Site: brandenburg
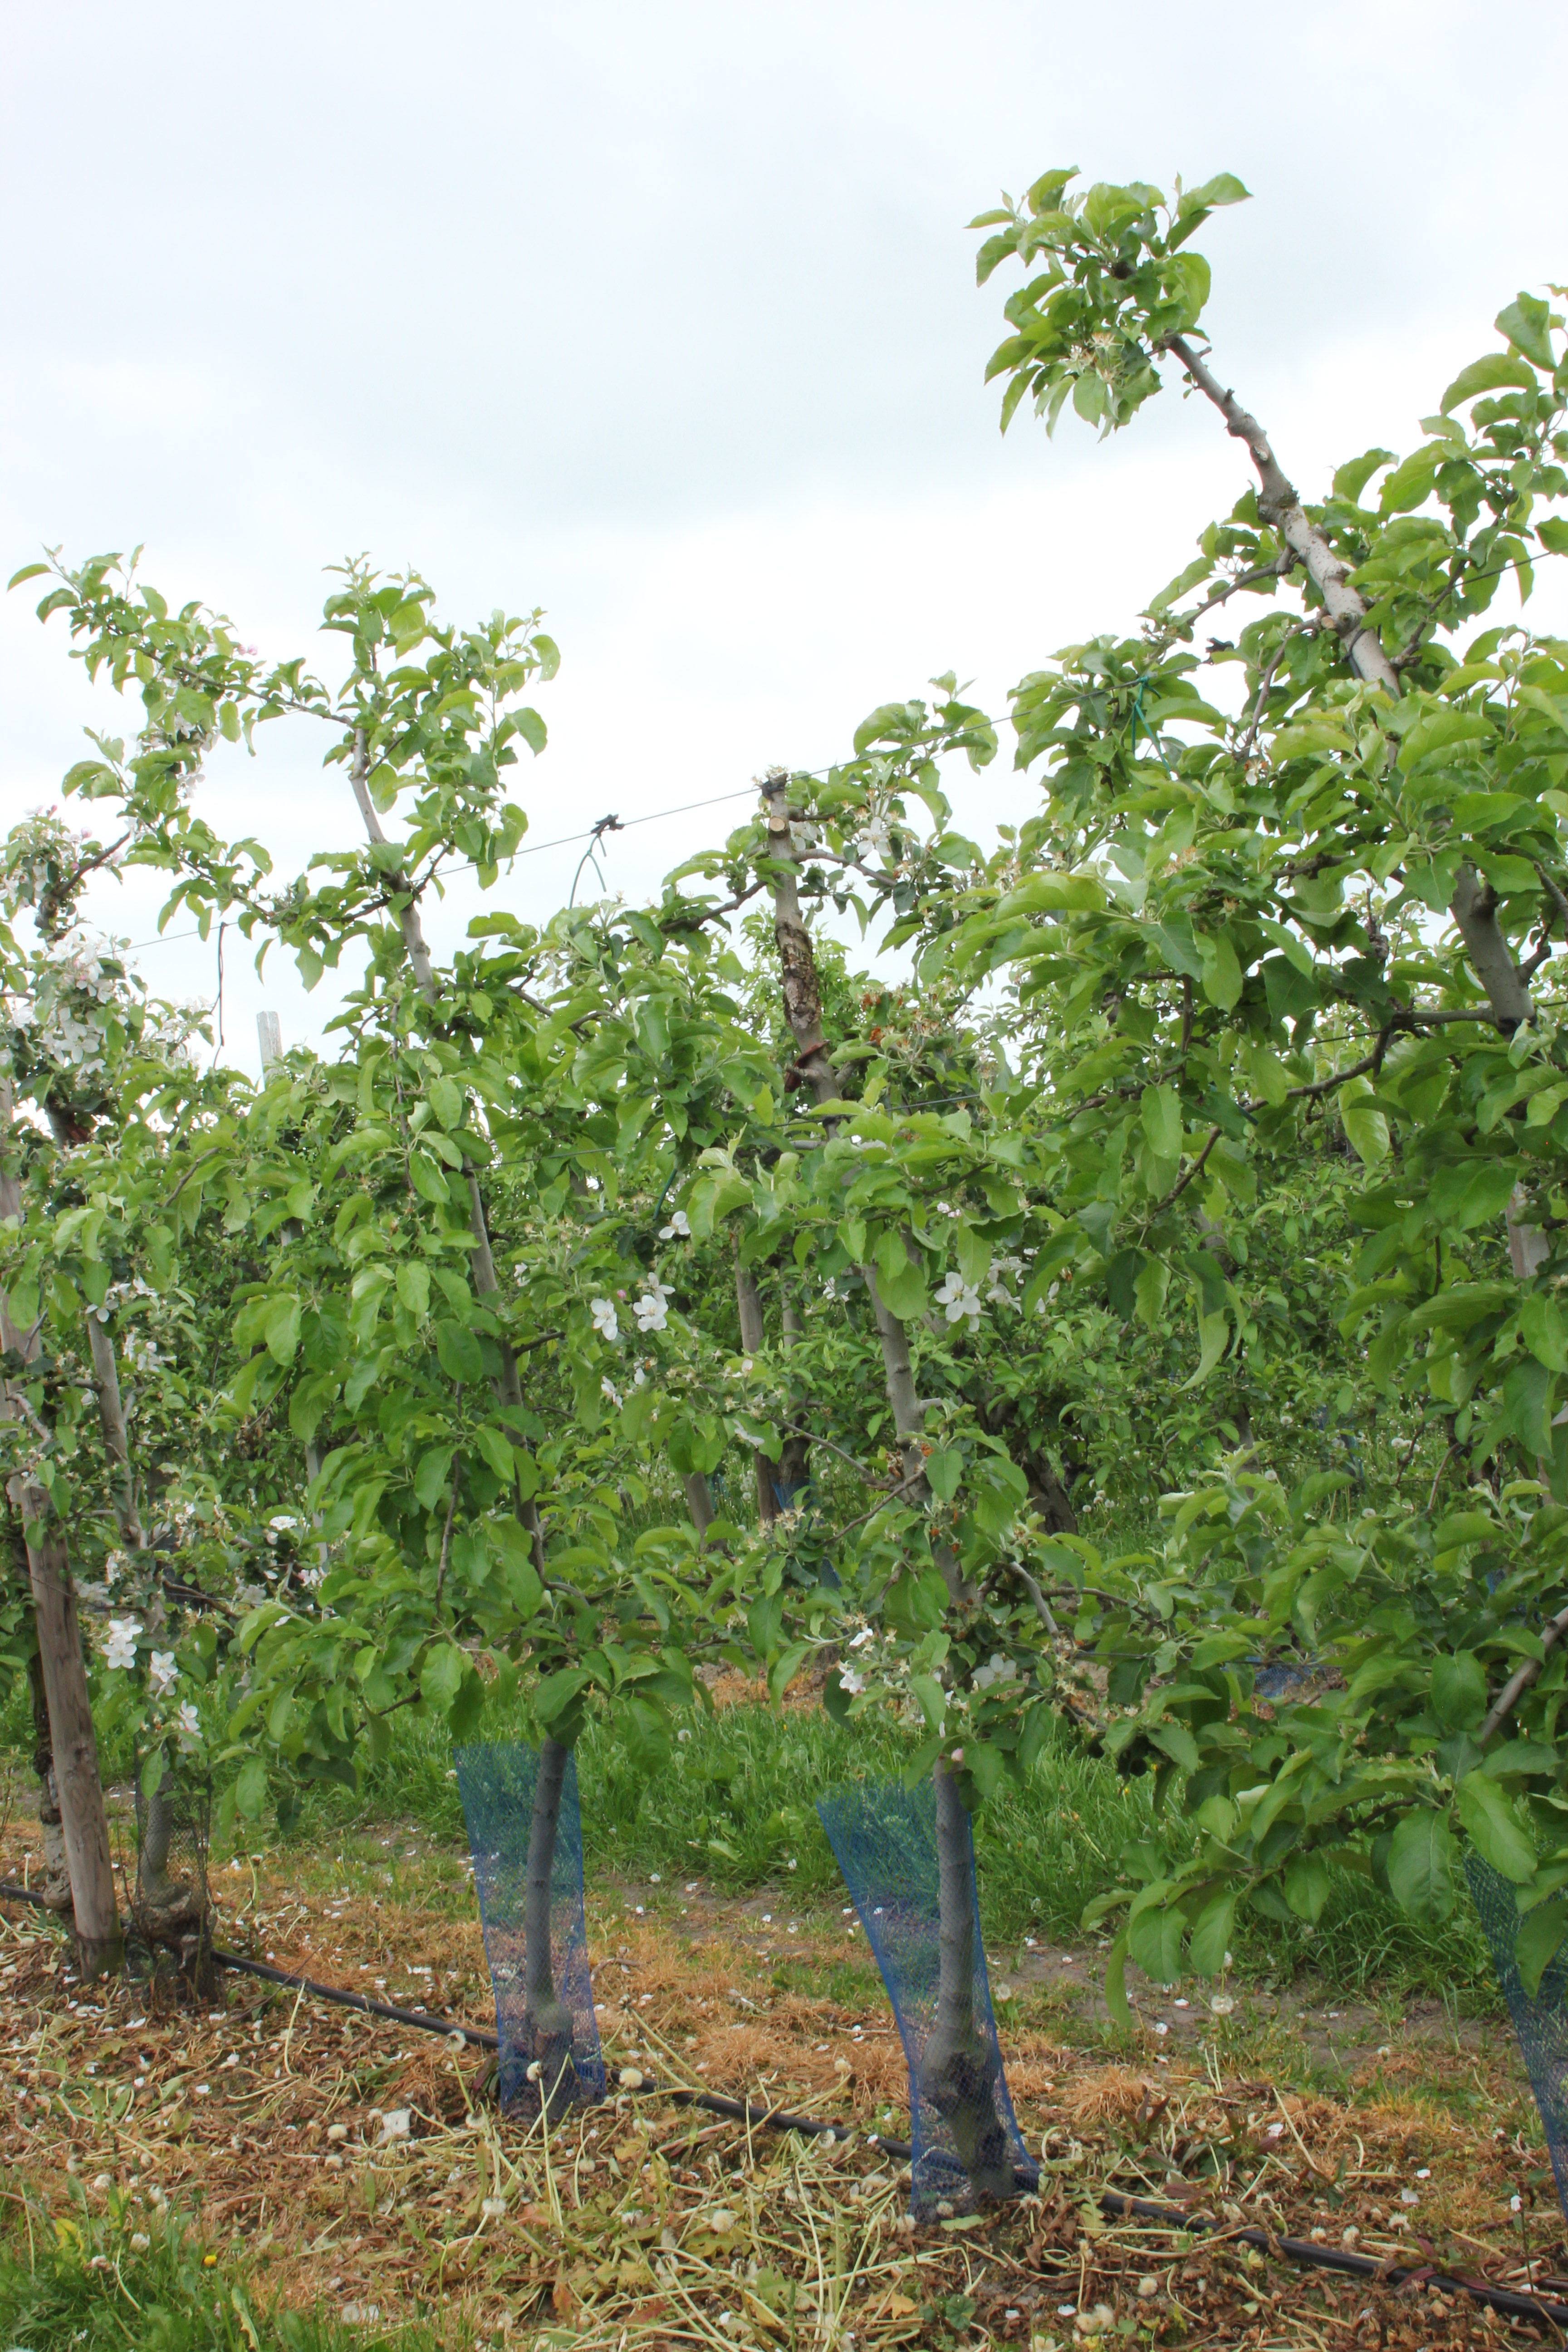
Growth stage (BBCH 67): Flowering